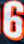
Number: 6